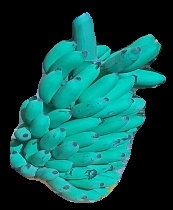
Variety: elakki-bale
Grade: grade2